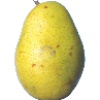
Label: pear_monster